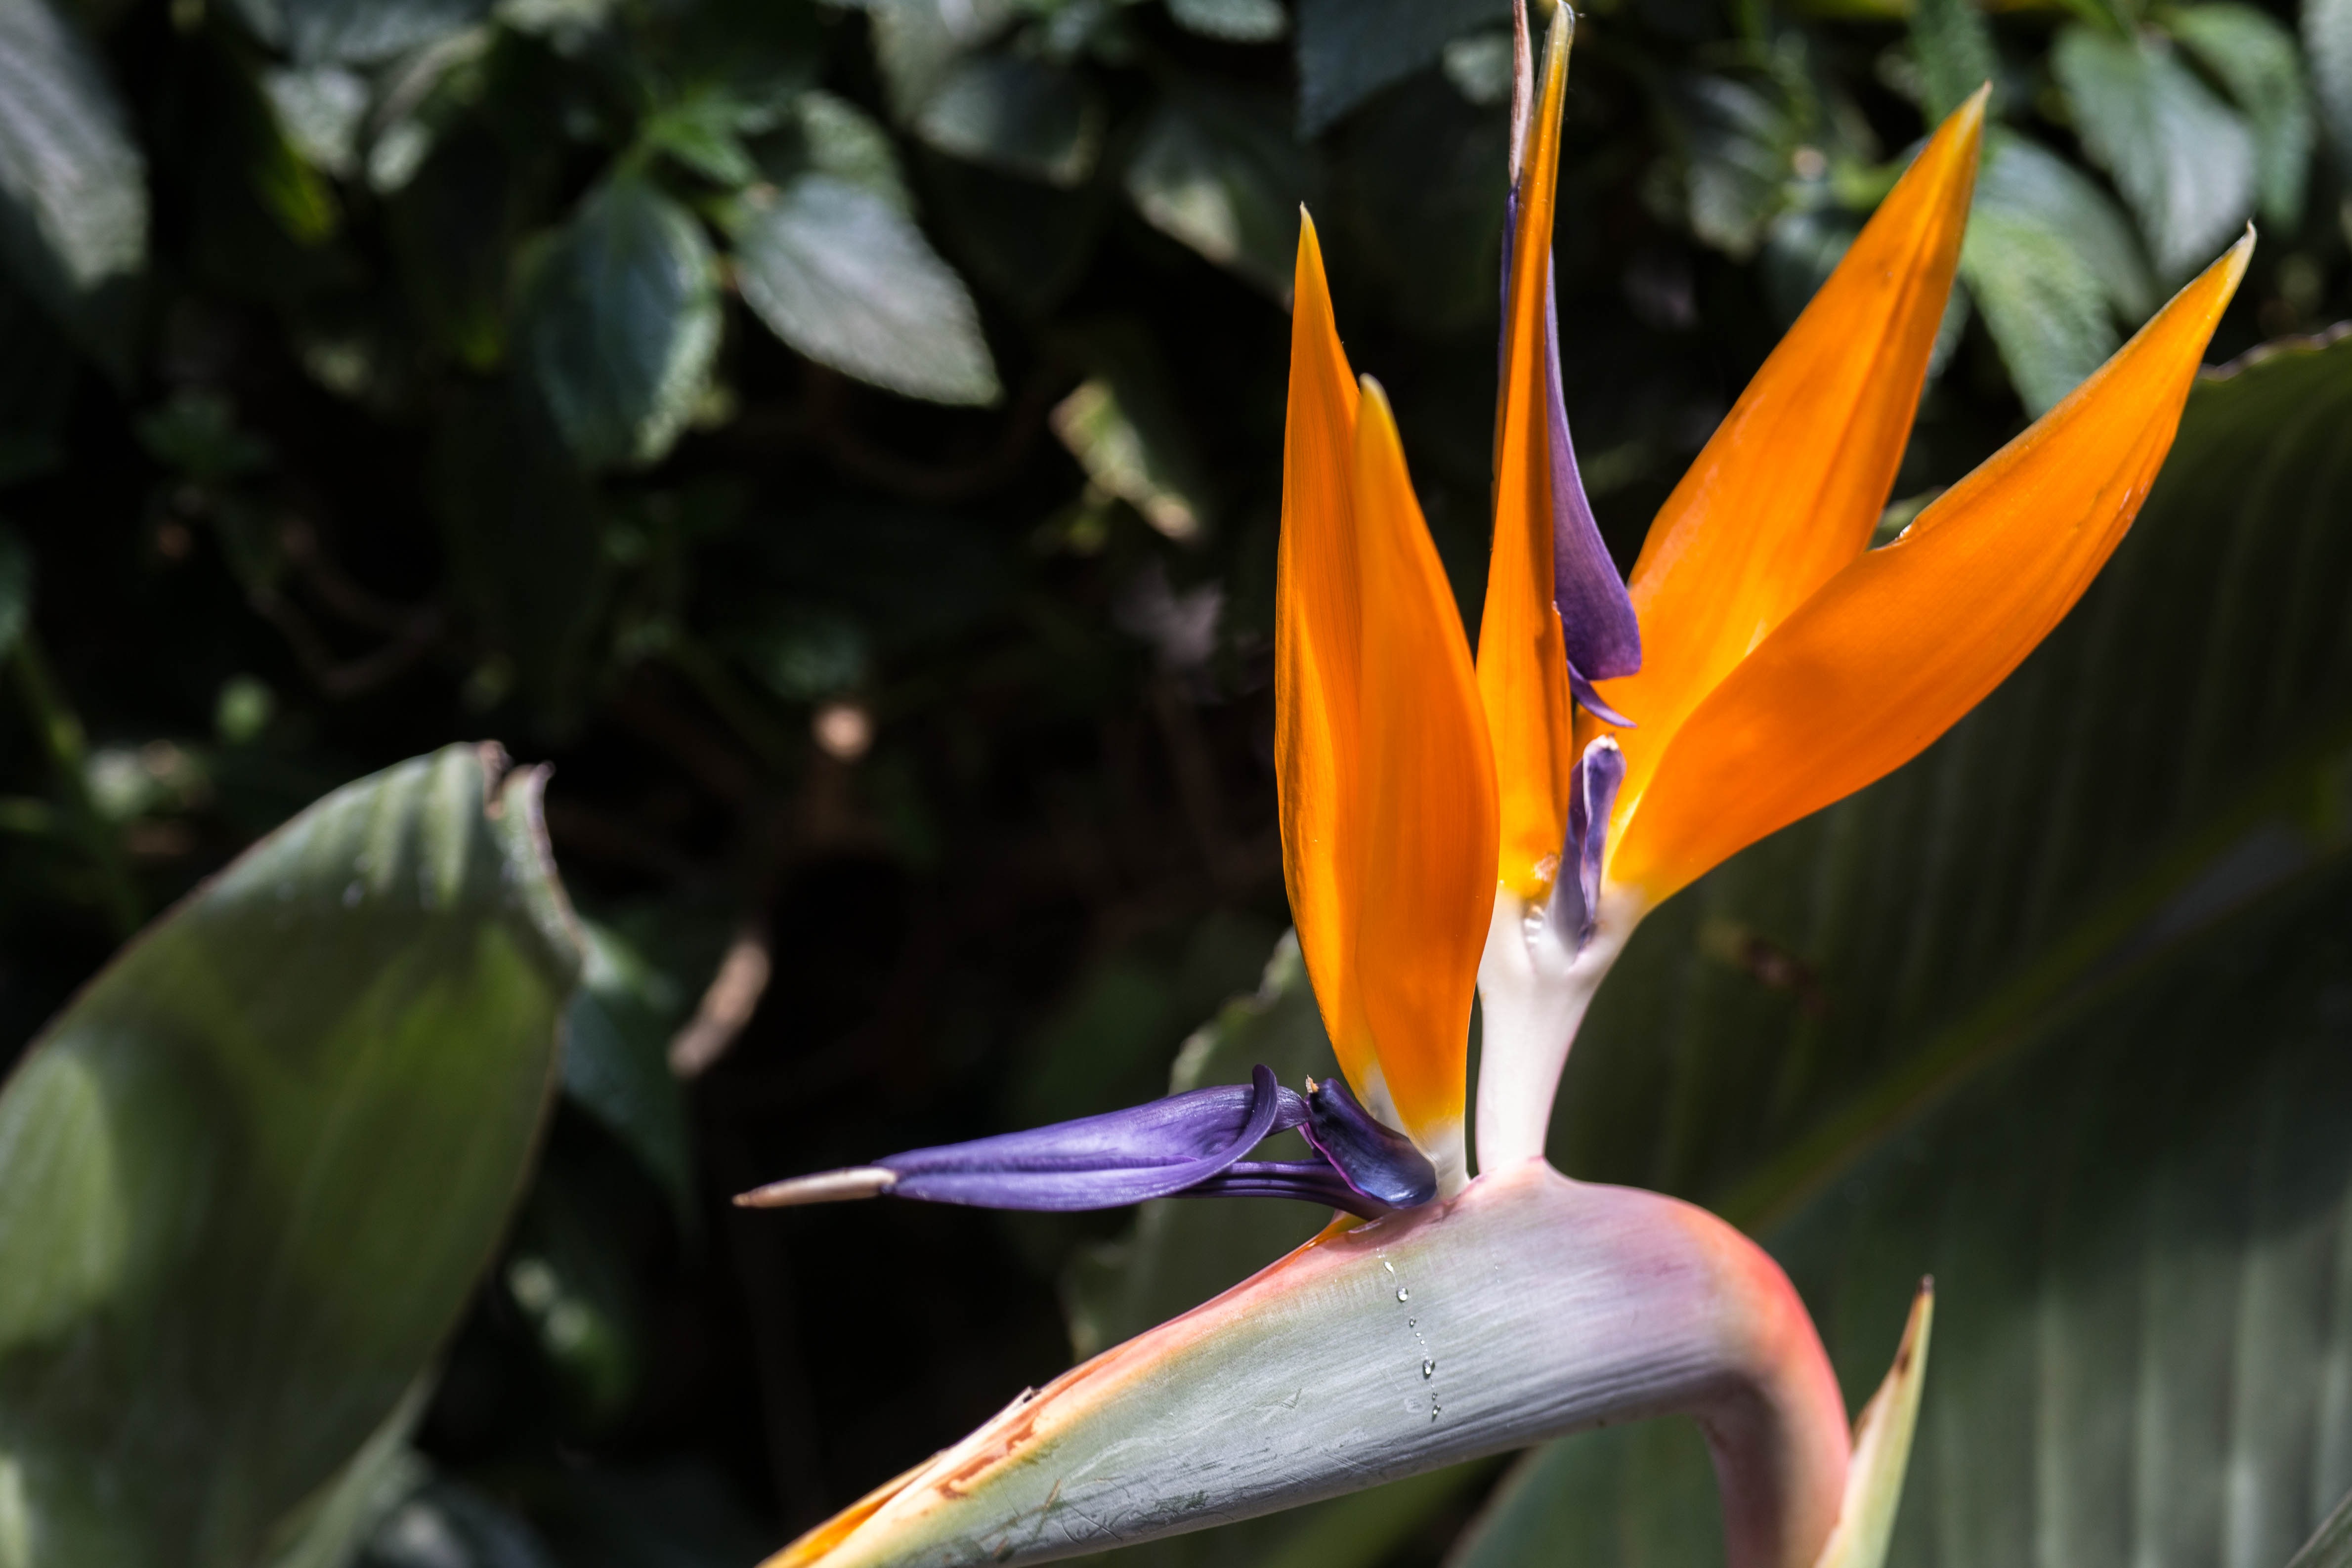
nature, blossom, plant, leaf, flower, bloom, green, botany, yellow, flora, fauna, orchid, wildflower, close up, tropics, macro photography, flowering plant, land plant, fawn lily